Euxinia

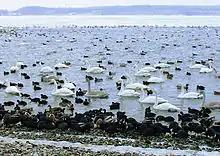
Mariager fjord often produces a "rotten egg" smell in the summer due to sulfur content.

The Proterozoic is the transition era between anoxic and oxygenated oceans. The classic model is that the end of the Banded iron formations (BIFs) was due to the injection of oxygen into the deep ocean, an approximately 0.6 billion year lag behind the Great Oxygenation Event. Canfield, however, argued that anoxia lasted much longer, and the end of the banded iron formations was due to the introduction of sulfide. Supporting Canfield's original hypothesis, 1.84 billion year old sedimentary records have been found in the Animike group in Canada that exhibit close to full pyritization on top of the last of the banded iron formations, showing evidence of a transition to euxinic conditions in that basin. In order for full pyritization to happen, nearly all of the sulfate in the water was reduced to sulfide, which stripped the iron from the water, forming pyrite. Because this basin was open to the ocean, deep euxinia was interpreted as being a widespread phenomena. This euxinia is hypothesized to have lasted until about 0.8 billion years ago, making basin bottom euxinia a potentially widespread feature throughout the Boring Billion.